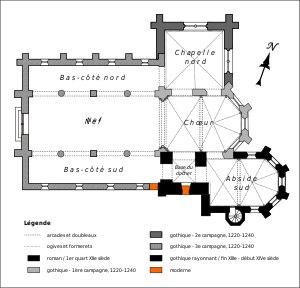
L’église Saint-Martin est une église catholique paroissiale située à Frouville, dans le Val-d'Oise. Elle possède un clocher roman du premier quart du XIIᵉ siècle, qui subsiste de la précédente église, et présente des dispositions peu communes dans la région, avec notamment des arcatures décoratives plaquées, au niveau du premier étage. Les autres parties de l'église sont gothiques, et ont été édifiées pendant trois campagnes rapprochées entre 1220 et 1240 environ. Il s'agit d'une nef non voûtée accompagnée de bas-côtés, d'un chœur de deux travées, avec un chevet à pans coupés, et d'une chapelle. La charpente lambrissée en carène renversée de la nef, avec ses sablières sculptées, et le plan de l'église, sont remarquables : en effet, elle possède une seconde abside au sud du chœur, qui est presque une copie de ce dernier, et qui n'est pas visible depuis la nef. Une restauration inadéquate de 1925 diminue son intérêt. Au cours du dernier quart du XIIIᵉ siècle, voire au début du XIVᵉ siècle, l'église a été agrandie par l'adjonction d'une grande chapelle au nord du chœur, dont elle dépasse les dimensions.